Dorking

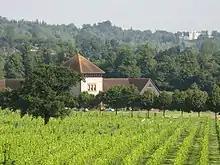
Denbies Wine Estate, looking north towards the visitor centre

Five councillors represent the town on Mole Valley District Council (the headquarters of which are in Dorking):